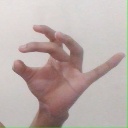
अक्षर: ओ